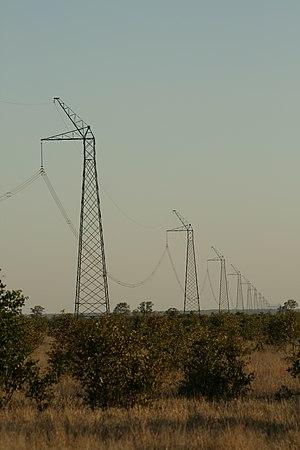
Le secteur de l'énergie en Afrique du Sud est largement dominé par le charbon qui constitue 92 % de la production et 74,3 % de la consommation d'énergie primaire du pays en 2017.
La liaison à courant continu Cahora Bassa est une ligne électrique à courant continu reliant la centrale hydroélectrique de Cahora Bassa sur le fleuve Zambèze, au Mozambique, à Johannesbourg en Afrique du Sud.